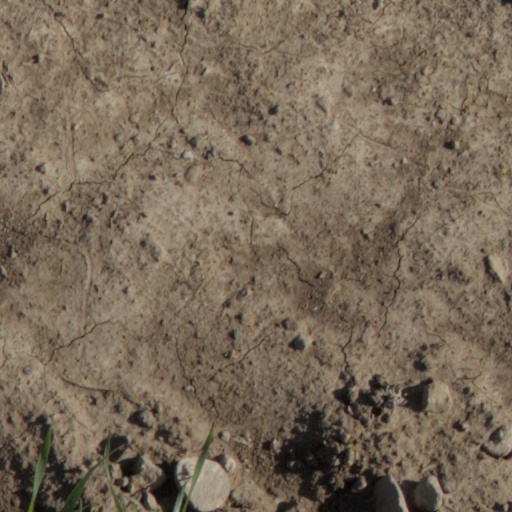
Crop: wheat